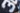
Number: 3